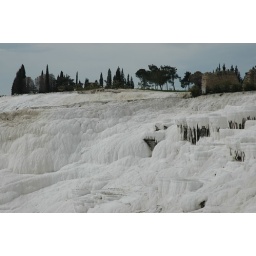
One of my favorite shots of Pamukkale with the white of the calcium carbonate terraces framed by the green of the trees. Splendid!